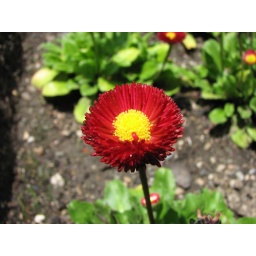
A red flower at Old Westerbury Gardens in Long Island, NY